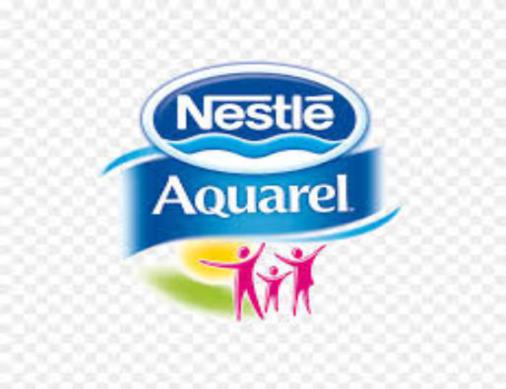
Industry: Food